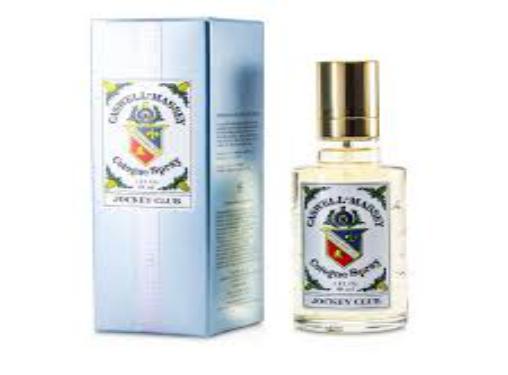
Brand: Caswell Massey
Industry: Necessities